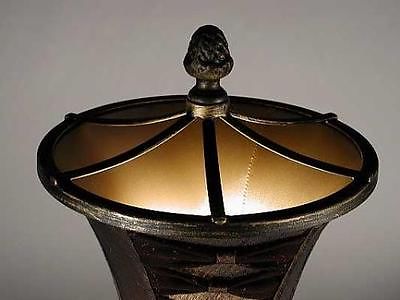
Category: lamp